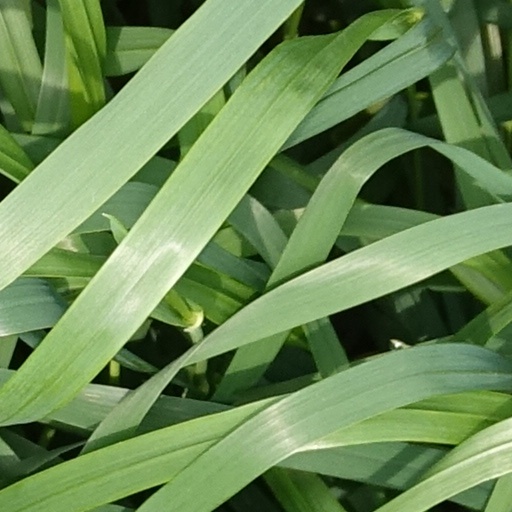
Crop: wheat